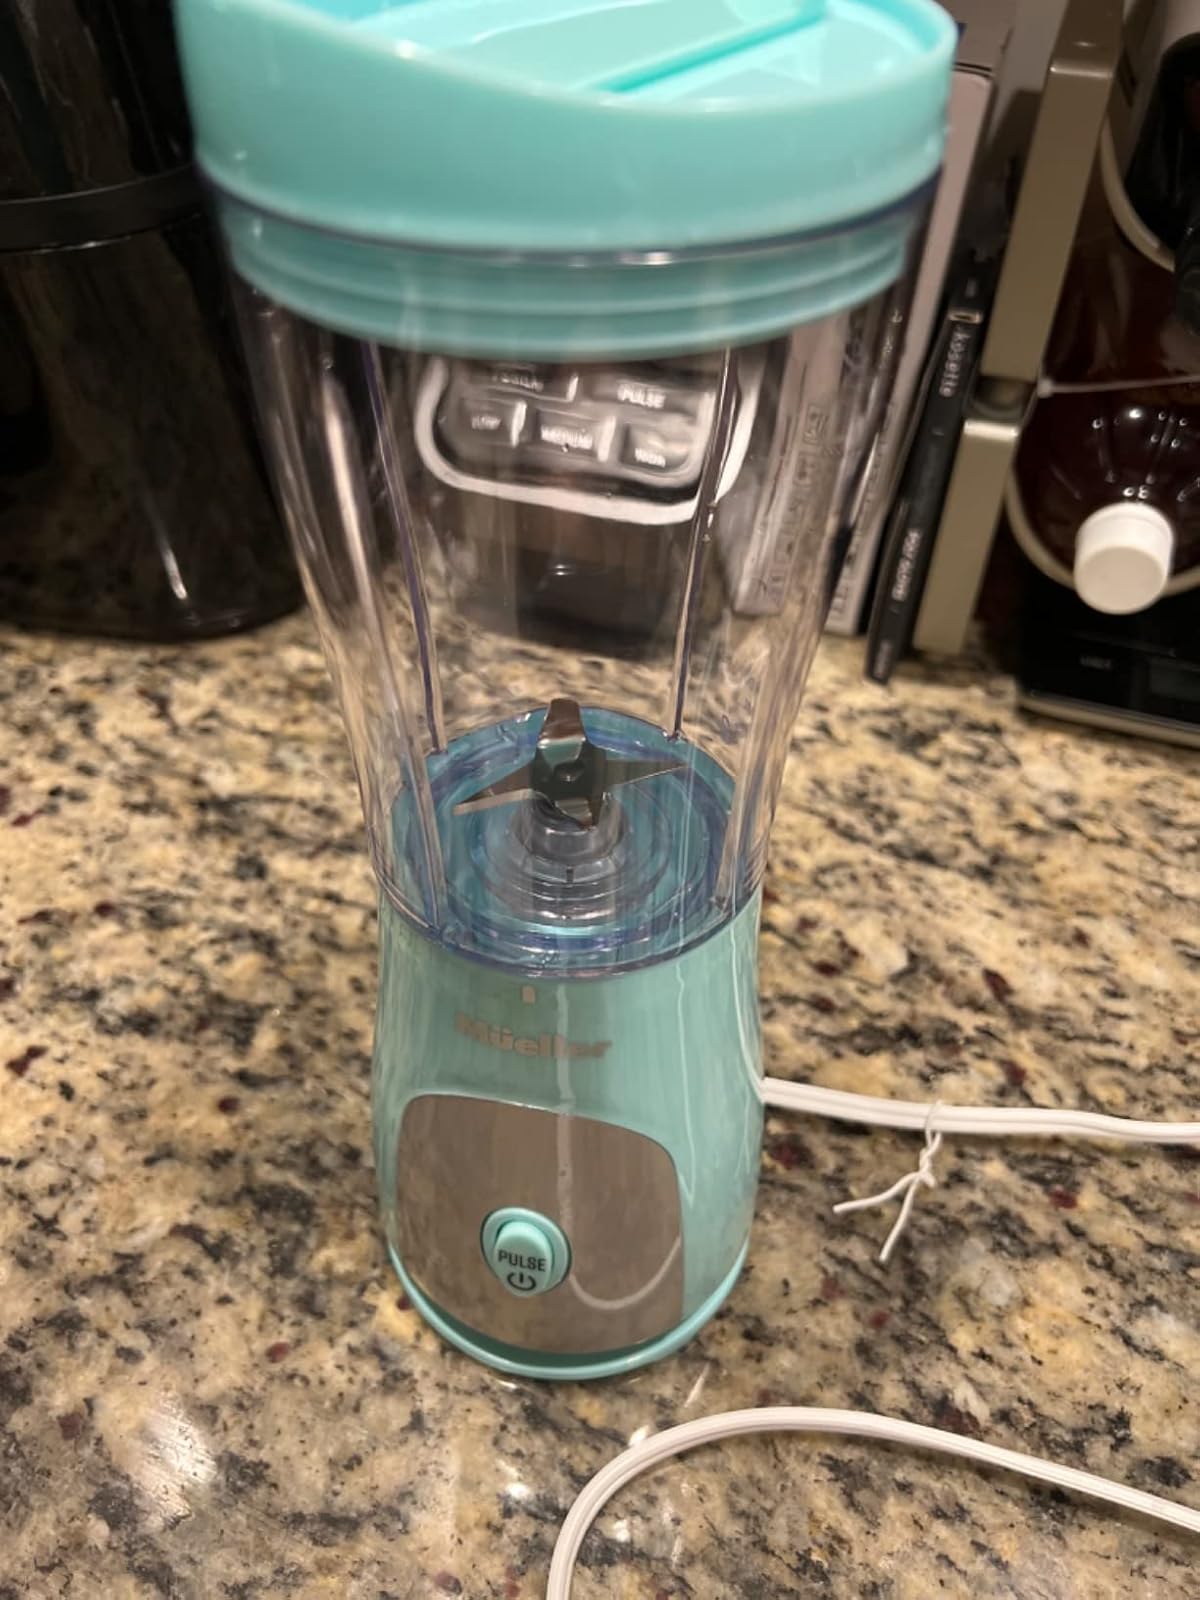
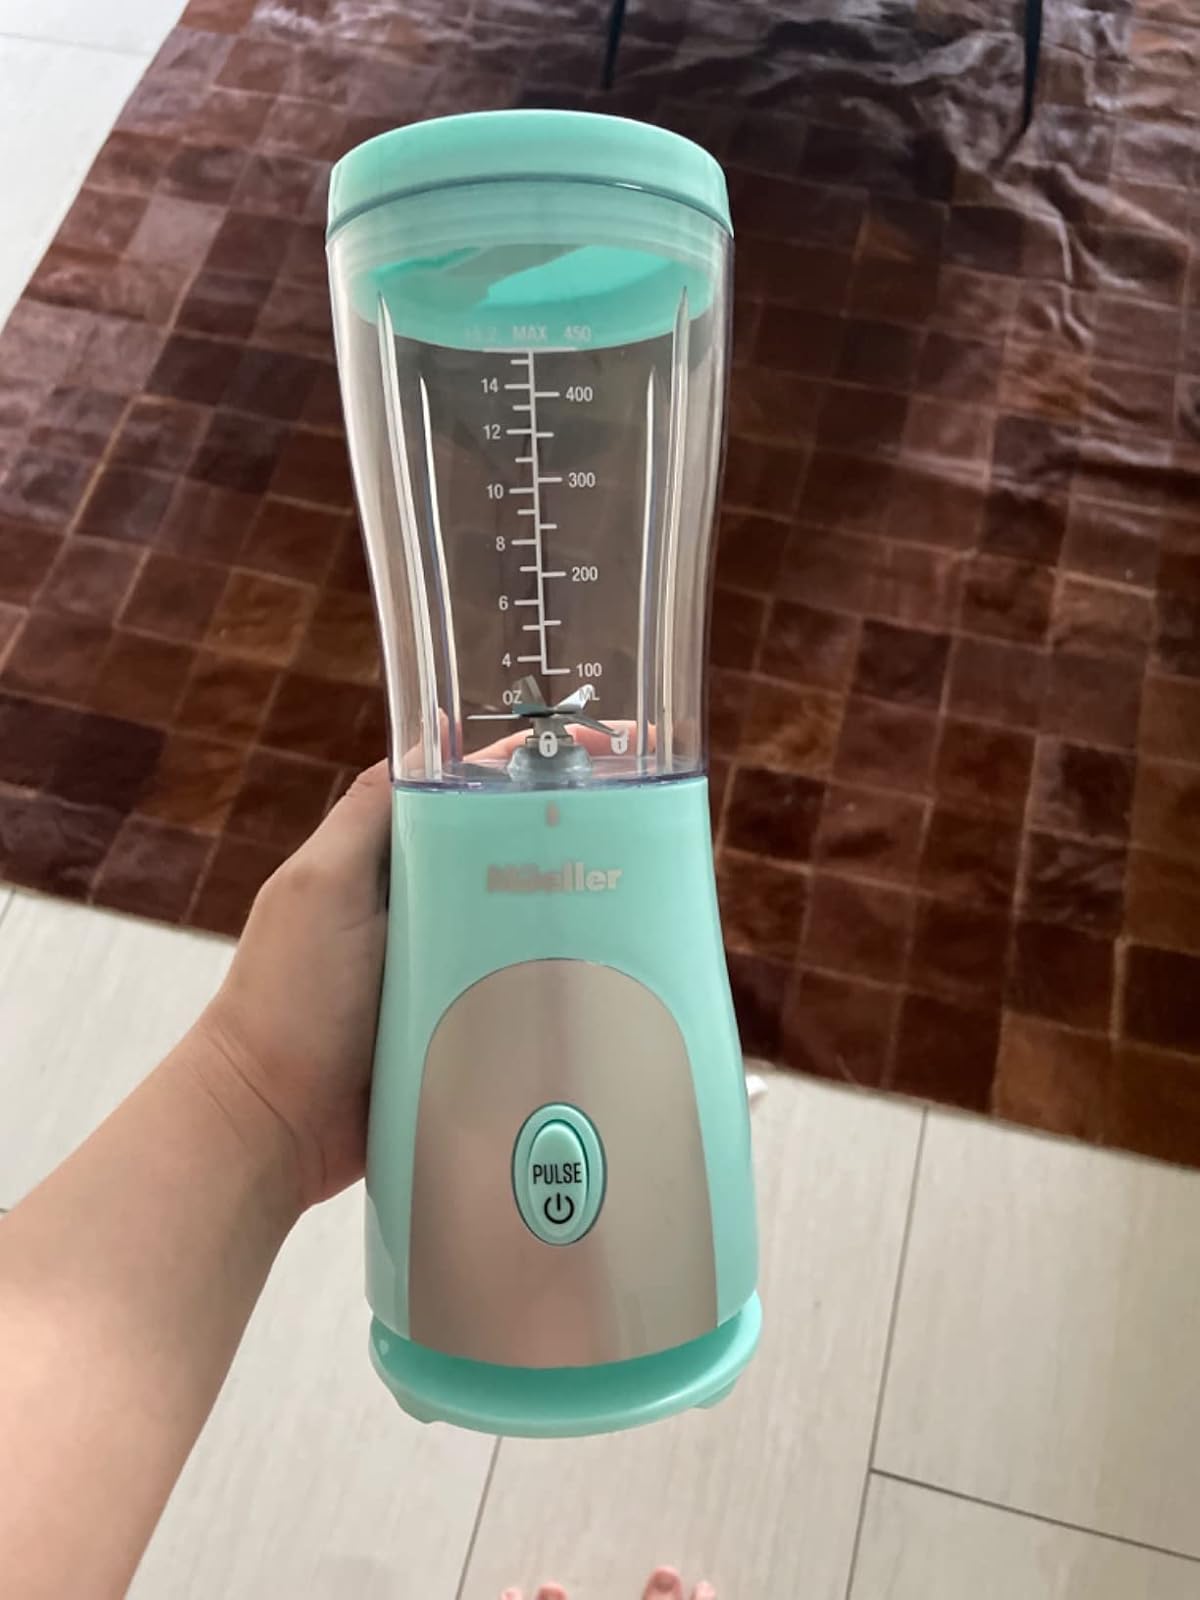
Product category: items_blender
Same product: yes